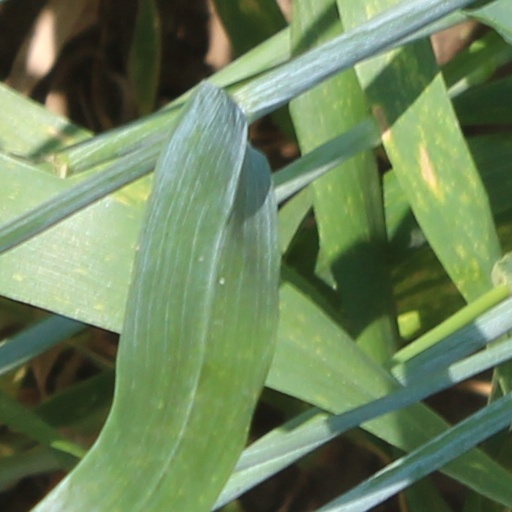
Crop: wheat